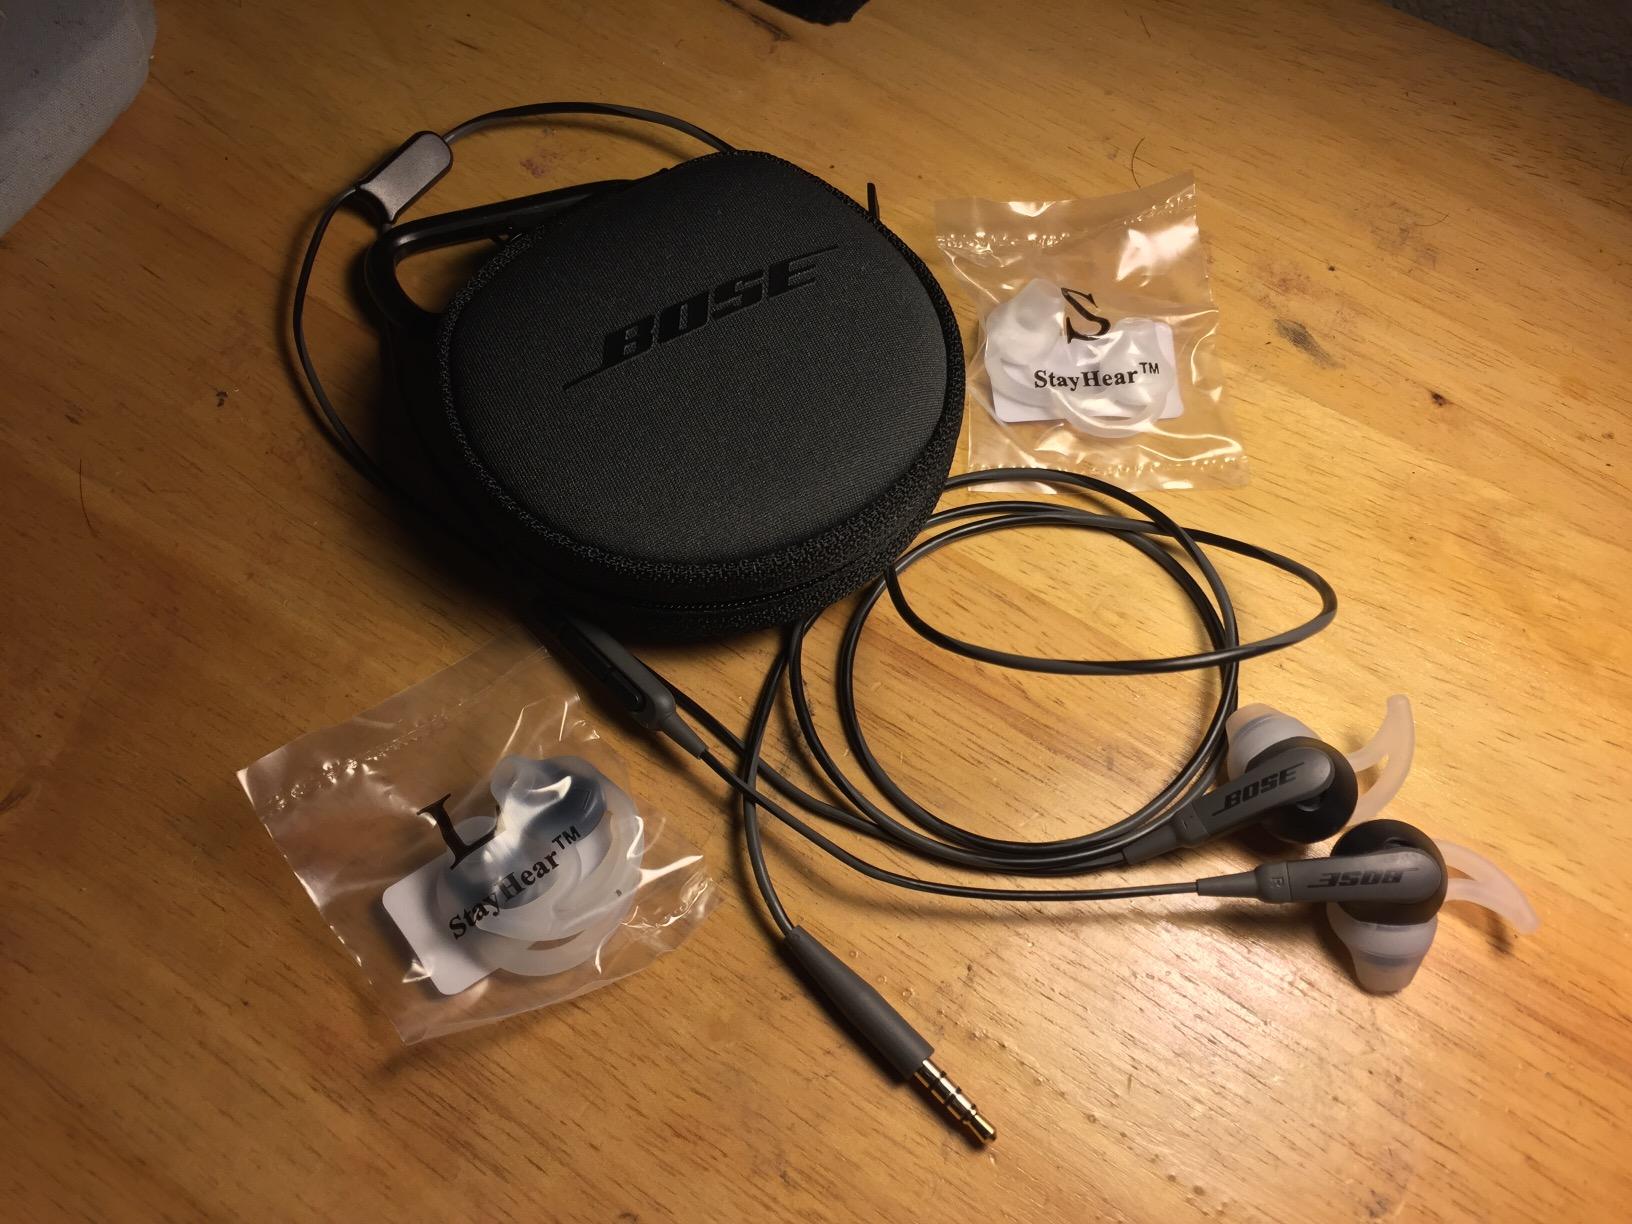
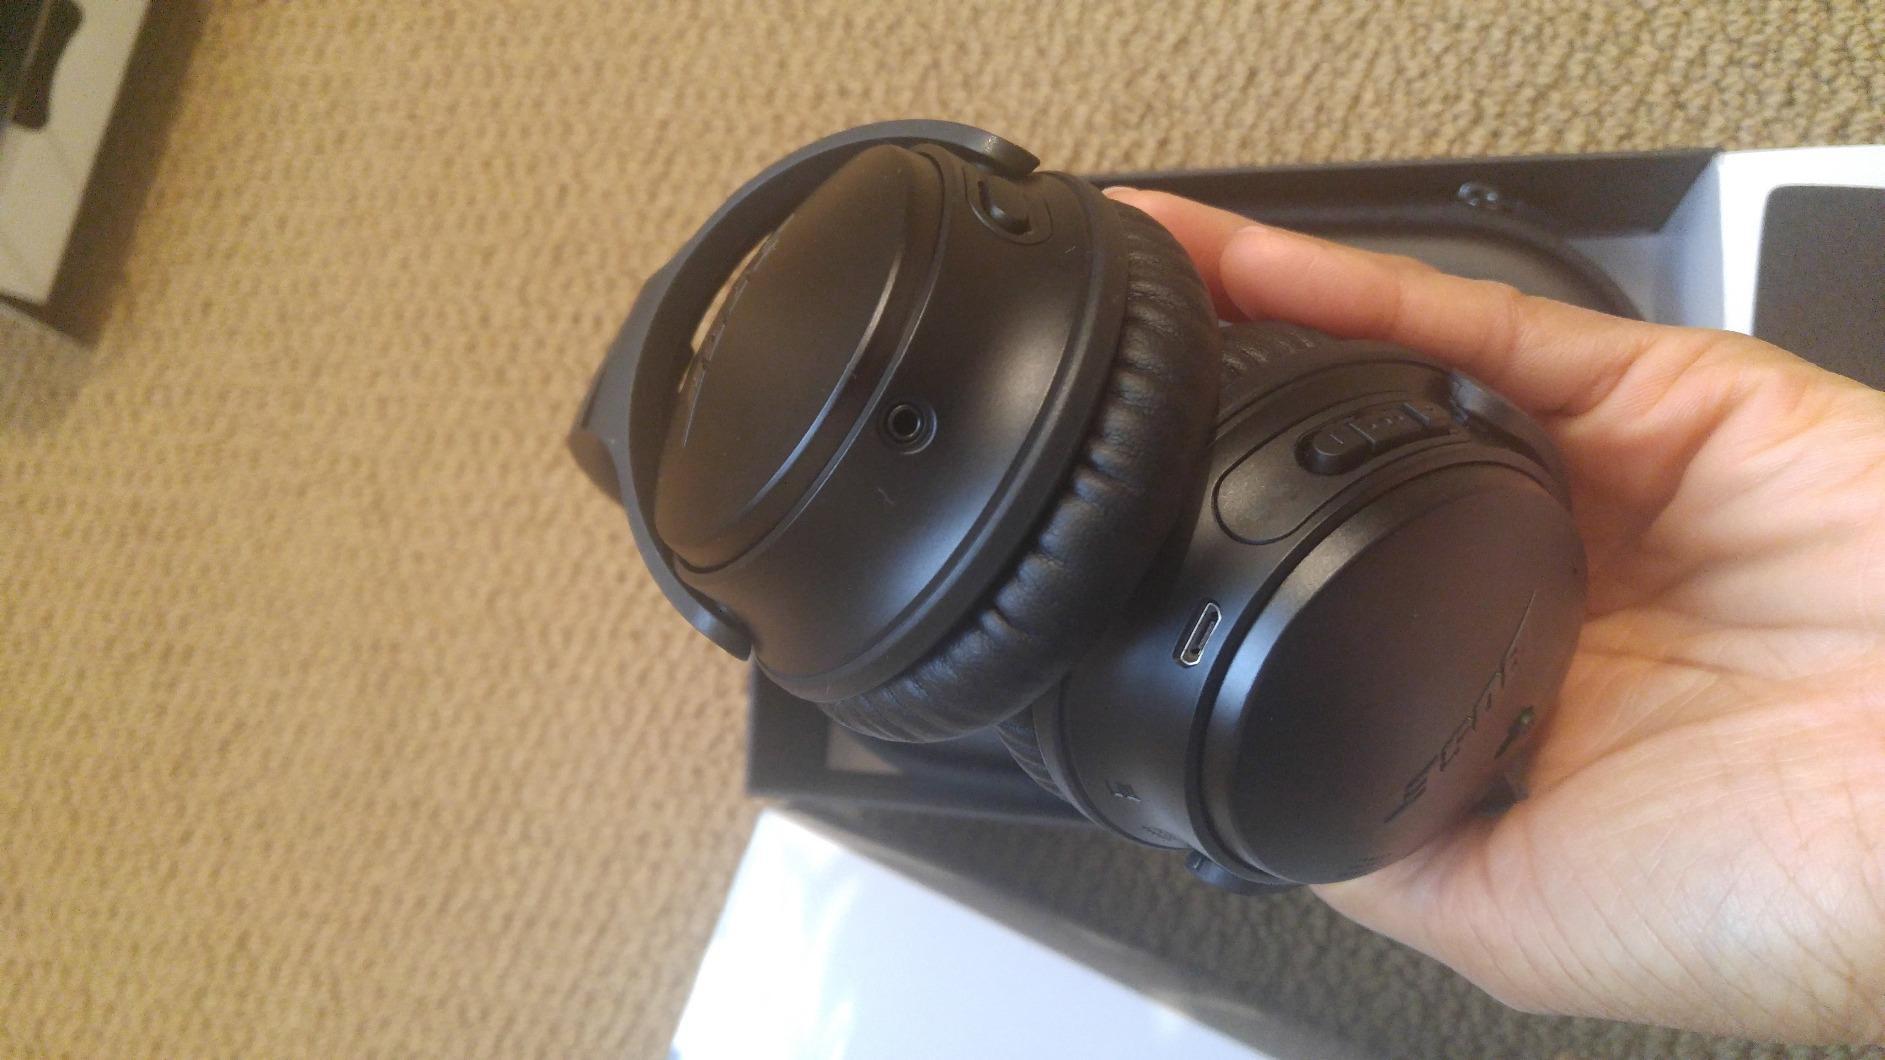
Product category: headphones
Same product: no